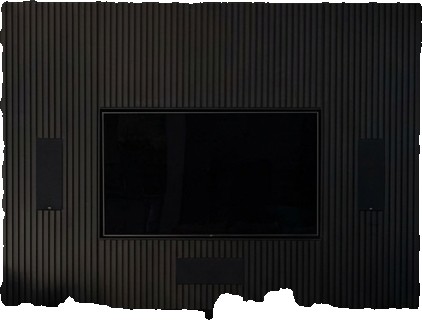
Surface category: wall